Sir William Parker, 1st Baronet, of Shenstone

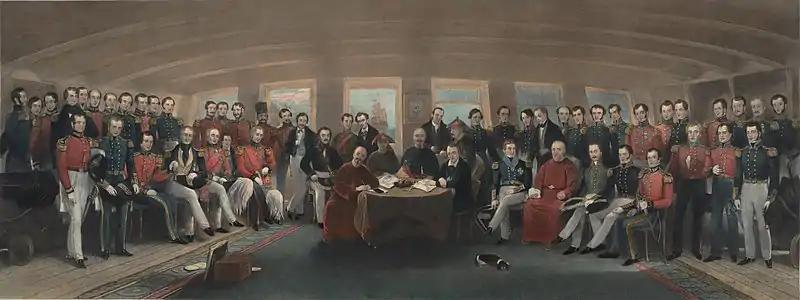
The Treaty of Nanking being signed on board HMS "Cornwallis", Parker's Flagship as Commander-in-Chief, East Indies and China Station. Parker is seated at the front row (fifth from right), between interpreter Robert Thom and General Hien Ling.

Parker left the Admiralty to become Commander-in-chief of the East Indies and China Station, hoisting his flag in the third-rate HMS "Cornwallis", in June 1841. He provided naval support at the Battle of Amoy in August 1841, and having been promoted to vice-admiral on 23 November 1841, also took part in the Battle of Ningpo in March 1842, the Battle of Woosung in June 1842 and the Battle of Chinkiang in July 1842 during the First Opium War.